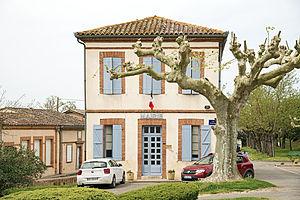
Monbéqui est une commune française située dans le département de Tarn-et-Garonne, en région Occitanie.